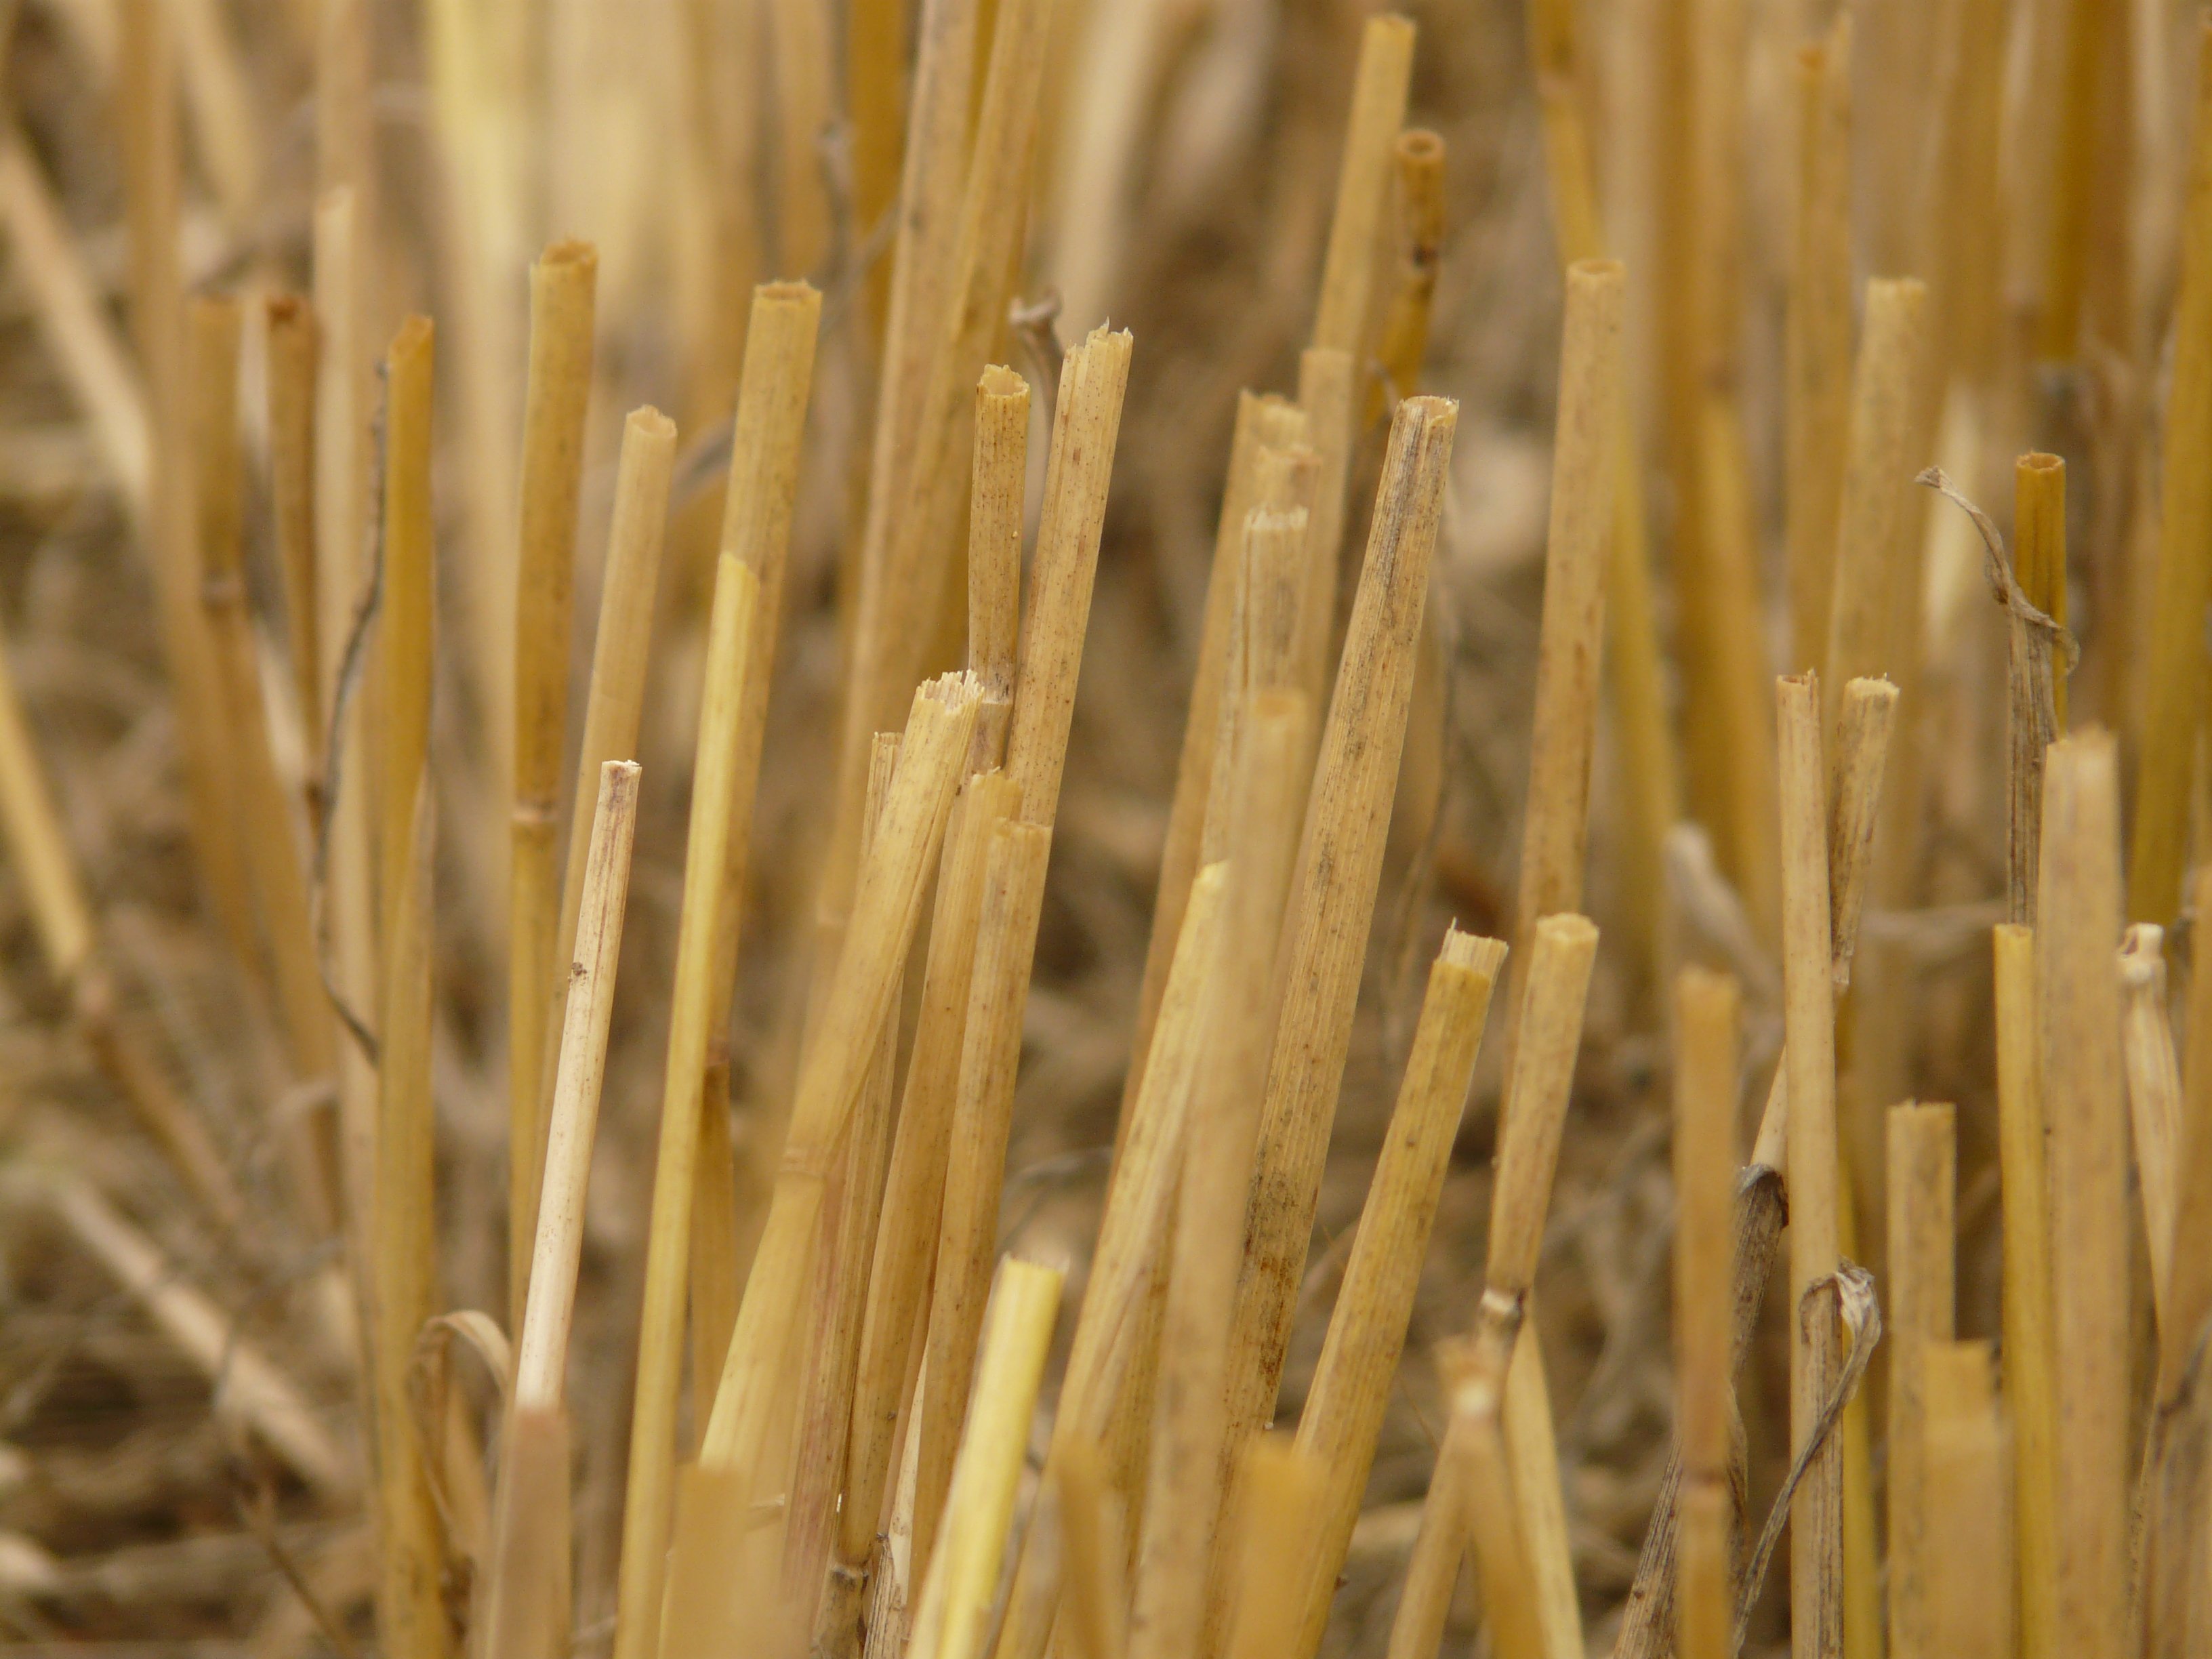
branch, plant, wood, harvest, crop, agriculture, twig, stalk, stubble, straw, cereals, cane, bamboo, halme, glean, grass family, plant stem